The Cook's Tale

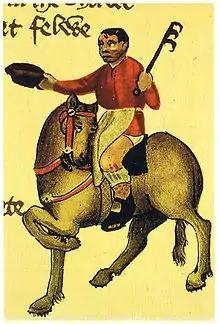
"The Cook" from "The Canterbury Tales"

"The Cook's Tale" is one of the "Canterbury Tales" by Geoffrey Chaucer. It breaks off after 58 lines and was presumably never finished, although some scholars argue that Chaucer deliberately left the tale unfinished.